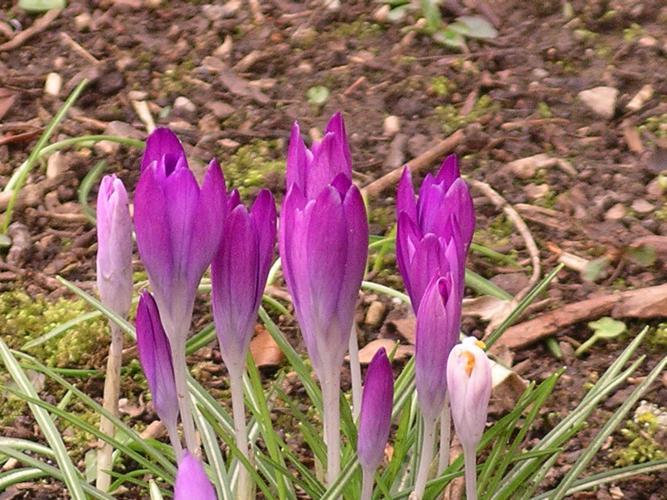
Label: spring crocus